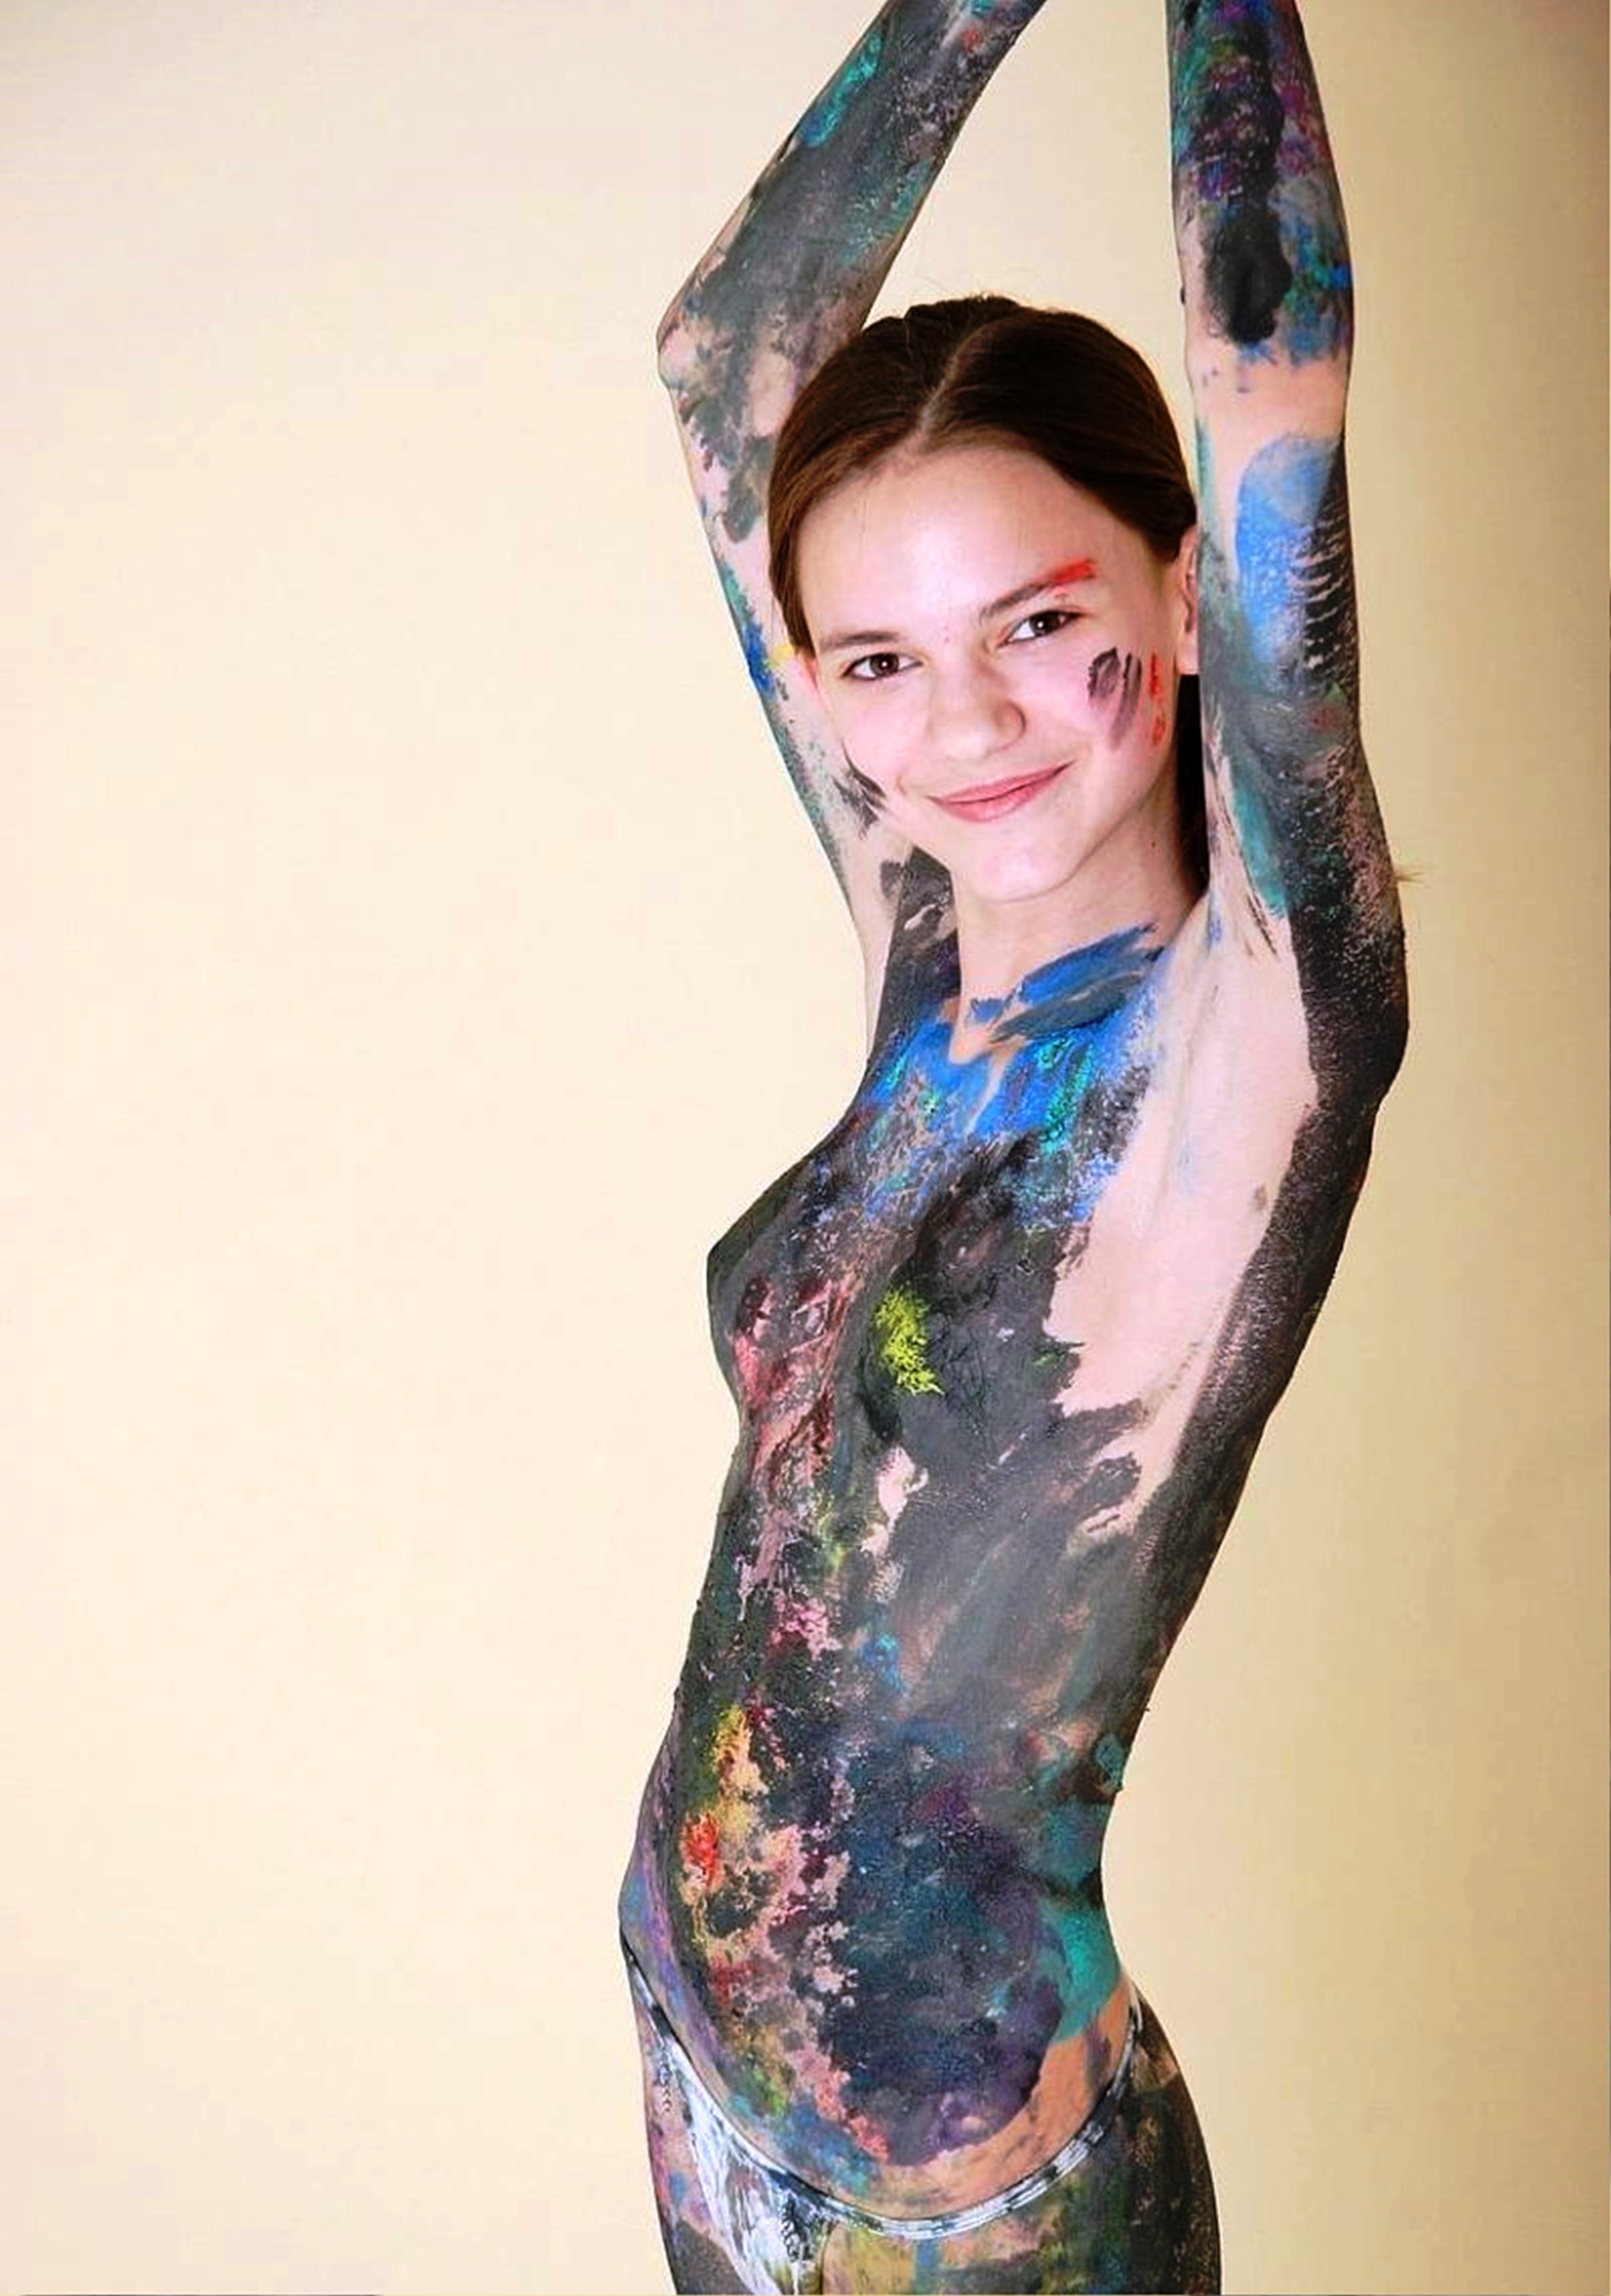
people, girl, woman, hair, cute, sexy, beauty, arm, temporary tattoos, eye, lip, cool, hand, long hair, photo, brown hair, neck, photo shoot, hair coloring, eyelash, play, paint, makeup, artist, color, art, fashion, nudity, cleansing, bath, outerwear, smile, shoulder, human body, flash photography, sleeve, gesture, waist, street fashion, dress, t shirt, happy, makeover, fashion design, black hair, thigh, tree, elbow, chest, fashion model, electric blue, trunk, human leg, tattoo, abdomen, magenta, pattern, fashion accessory, visual arts, jewellery, costume, fun, portrait photography, top, portrait, flesh, model